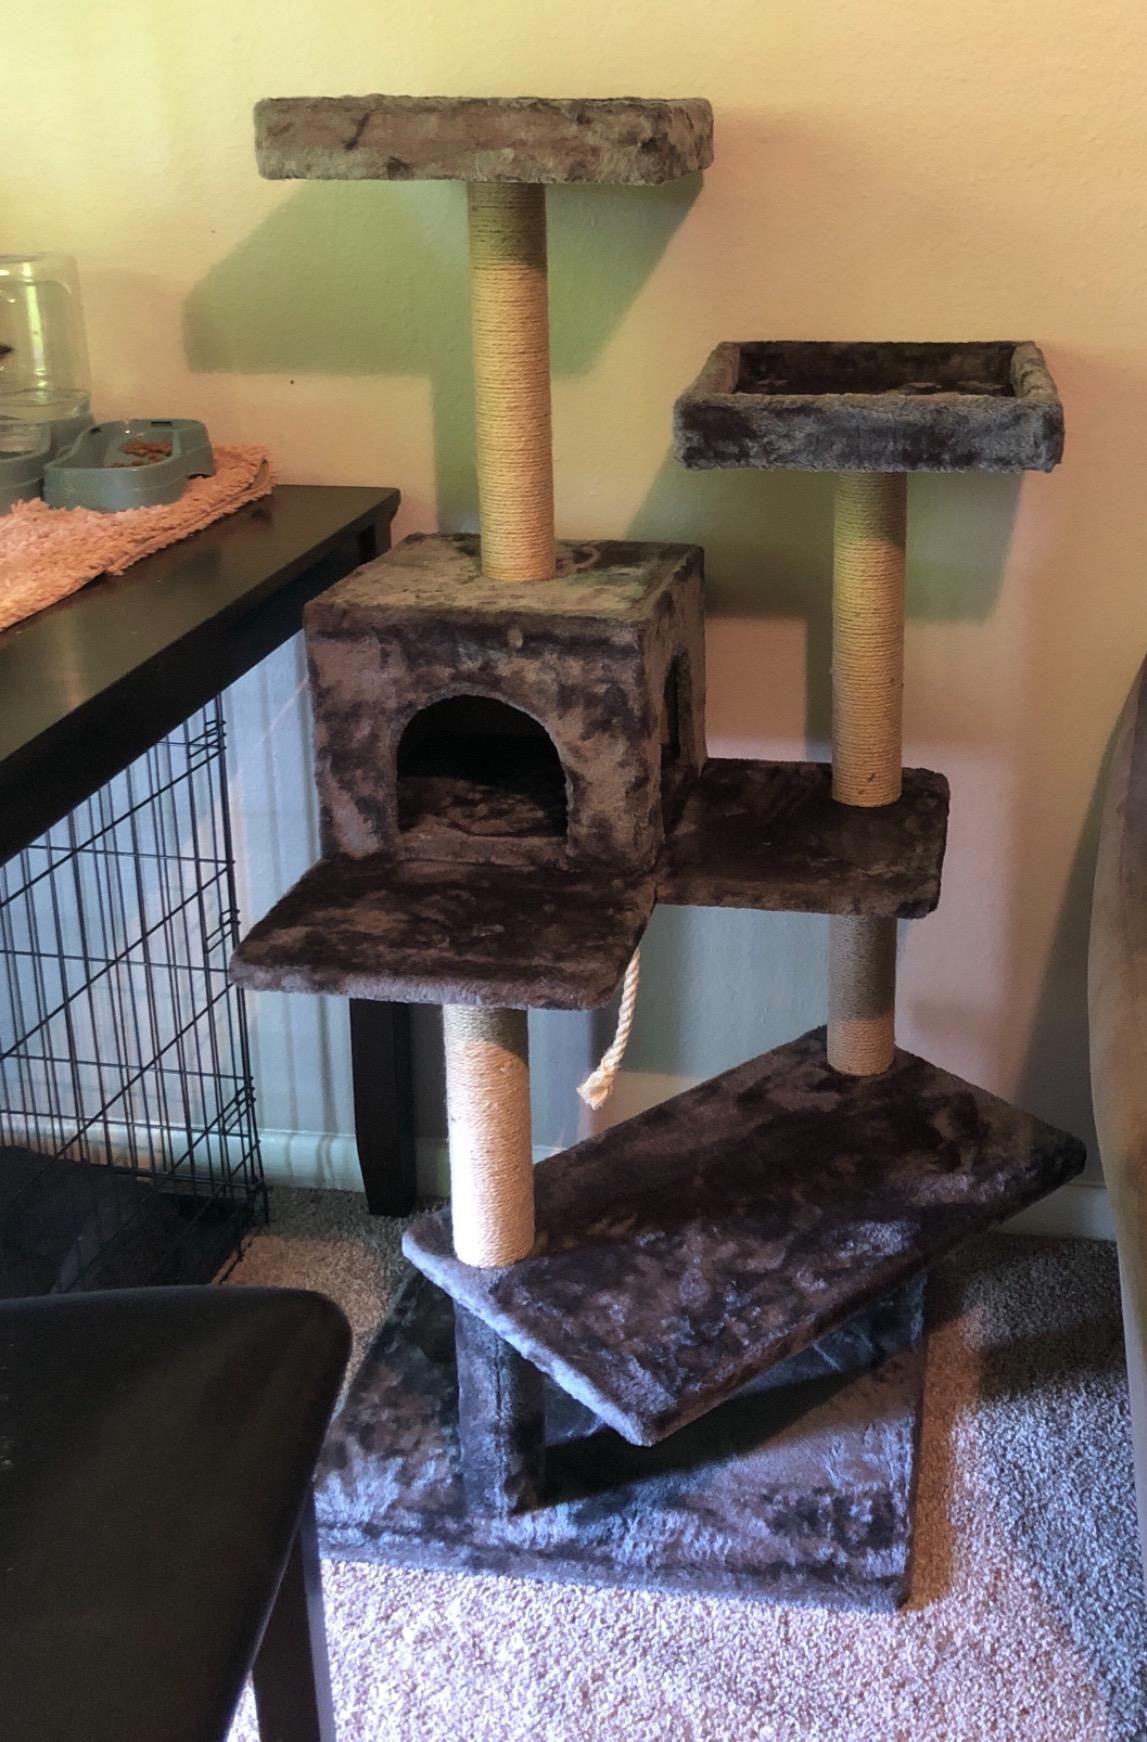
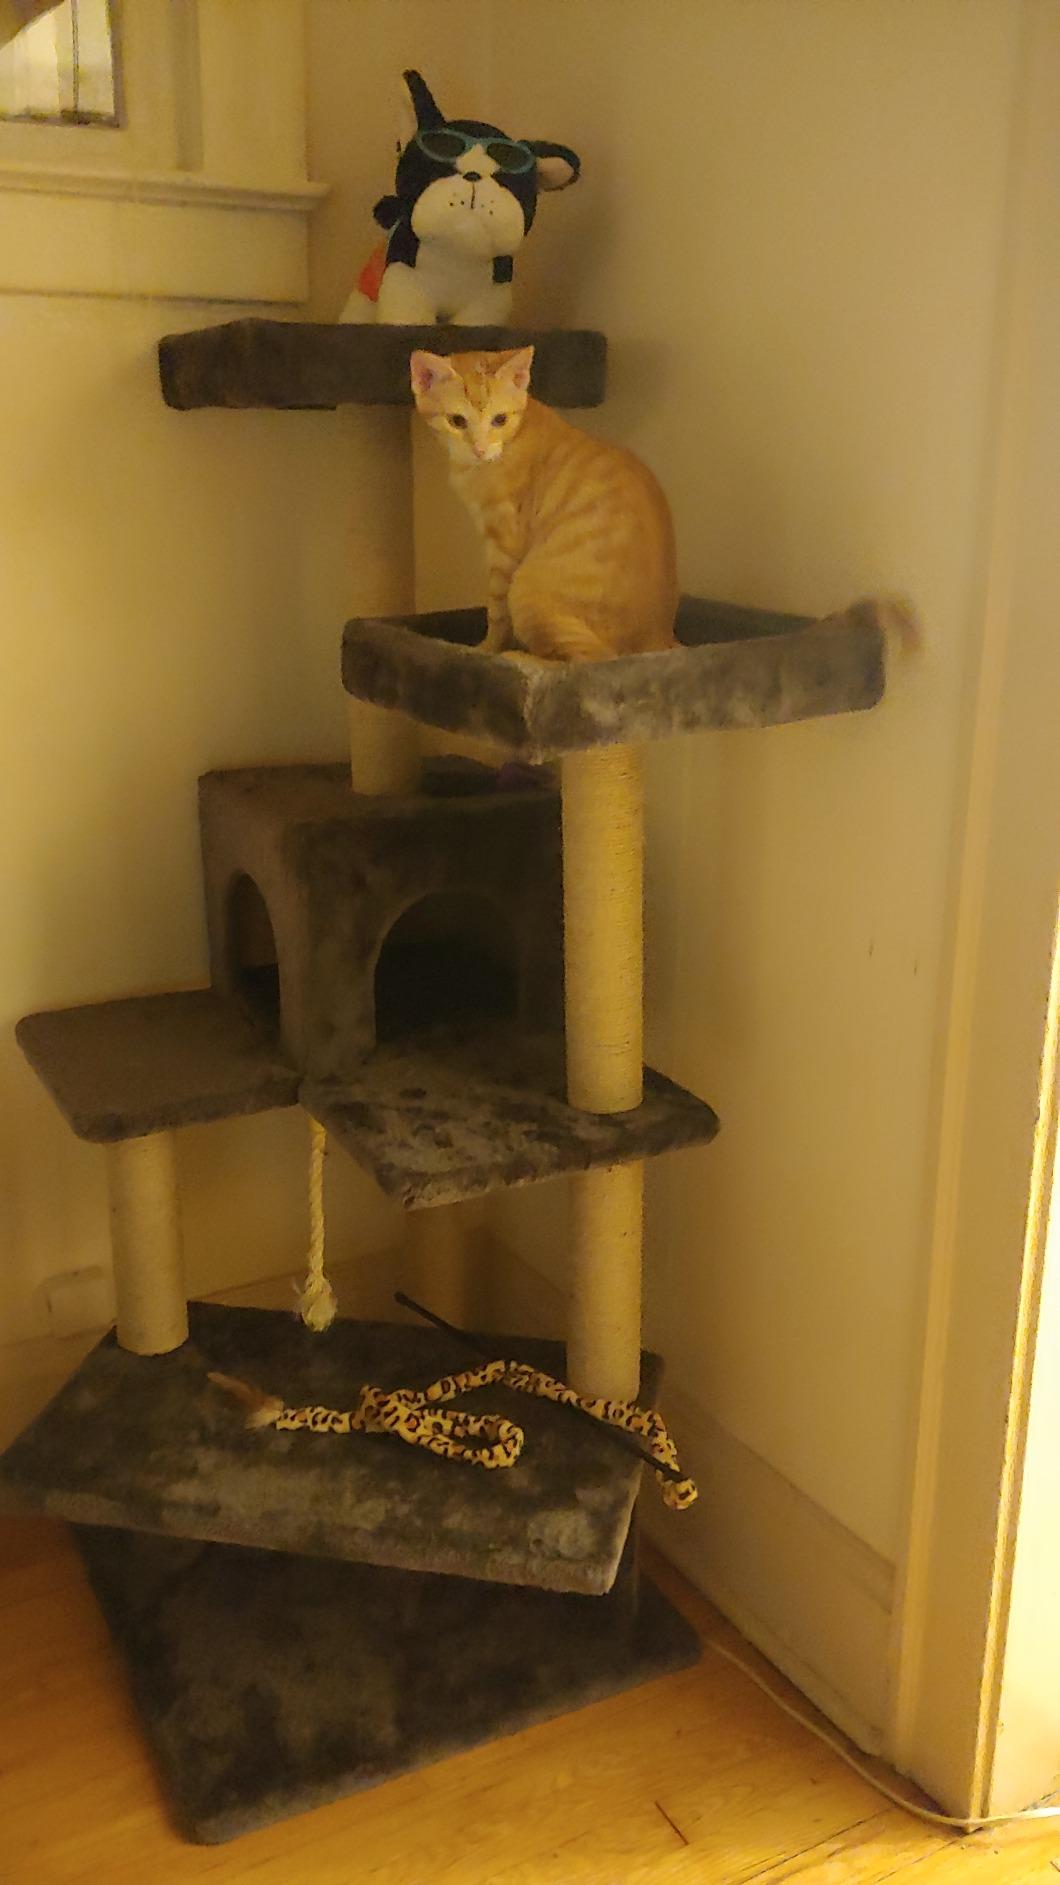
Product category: items_cat tree
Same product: yes